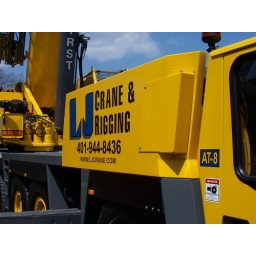
Crane that puts boat in the water